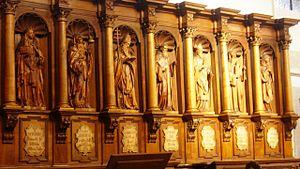
L’abbaye d'Ebersmunster était une abbaye bénédictine située dans la commune d'Ebersmunster dans le département du Bas-Rhin, non loin de la ville de Sélestat. Elle fut une abbaye bénédictine jusqu'à la Révolution française. Ebersmunster était appelée aux premiers temps de sa fondation Evremoutier, puis Ebrotheimmunster, à l'époque où régnait le duc Etichon. Aujourd'hui l'église baroque sert d'église paroissiale dont le saint patron est saint Maurice fêté le 22 septembre.